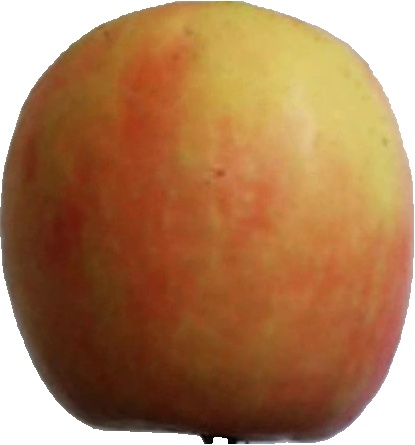
Label: apple_pink_lady_1